Omar Sharif

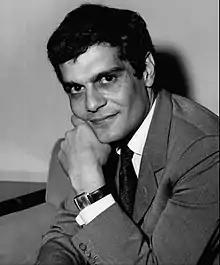
Sharif in 1963

Omar Sharif (born Michel Yusef Dimitri Chalhoub ; 10 April 1932 – 10 July 2015) was an Egyptian actor, generally regarded as one of his country's greatest male film stars. He began his career in his native country in the 1950s. He is best known for his appearances in American, British, French, and Italian productions, and has been described as "the first Egyptian and Arab to conquer Hollywood". His career encompassed over 100 films spanning 50 years, and brought him many accolades including three Golden Globe Awards and a César Award for Best Actor.